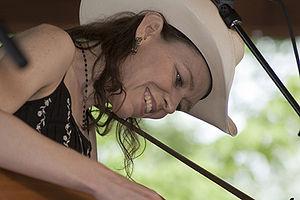
Gillian Welch, née à New York le 2 octobre 1967, est une chanteuse américaine de country bluegrass.